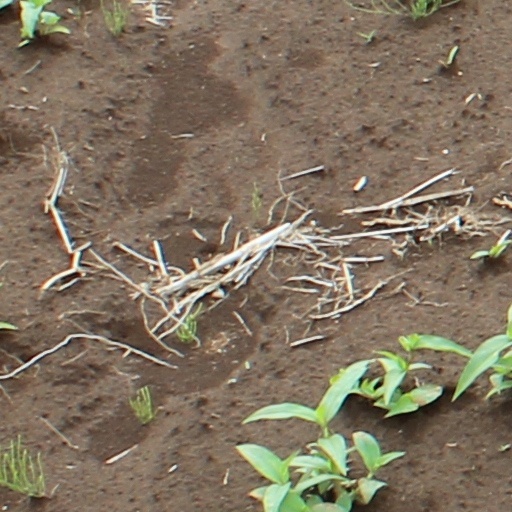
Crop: wheat